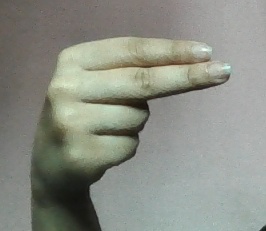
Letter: ain